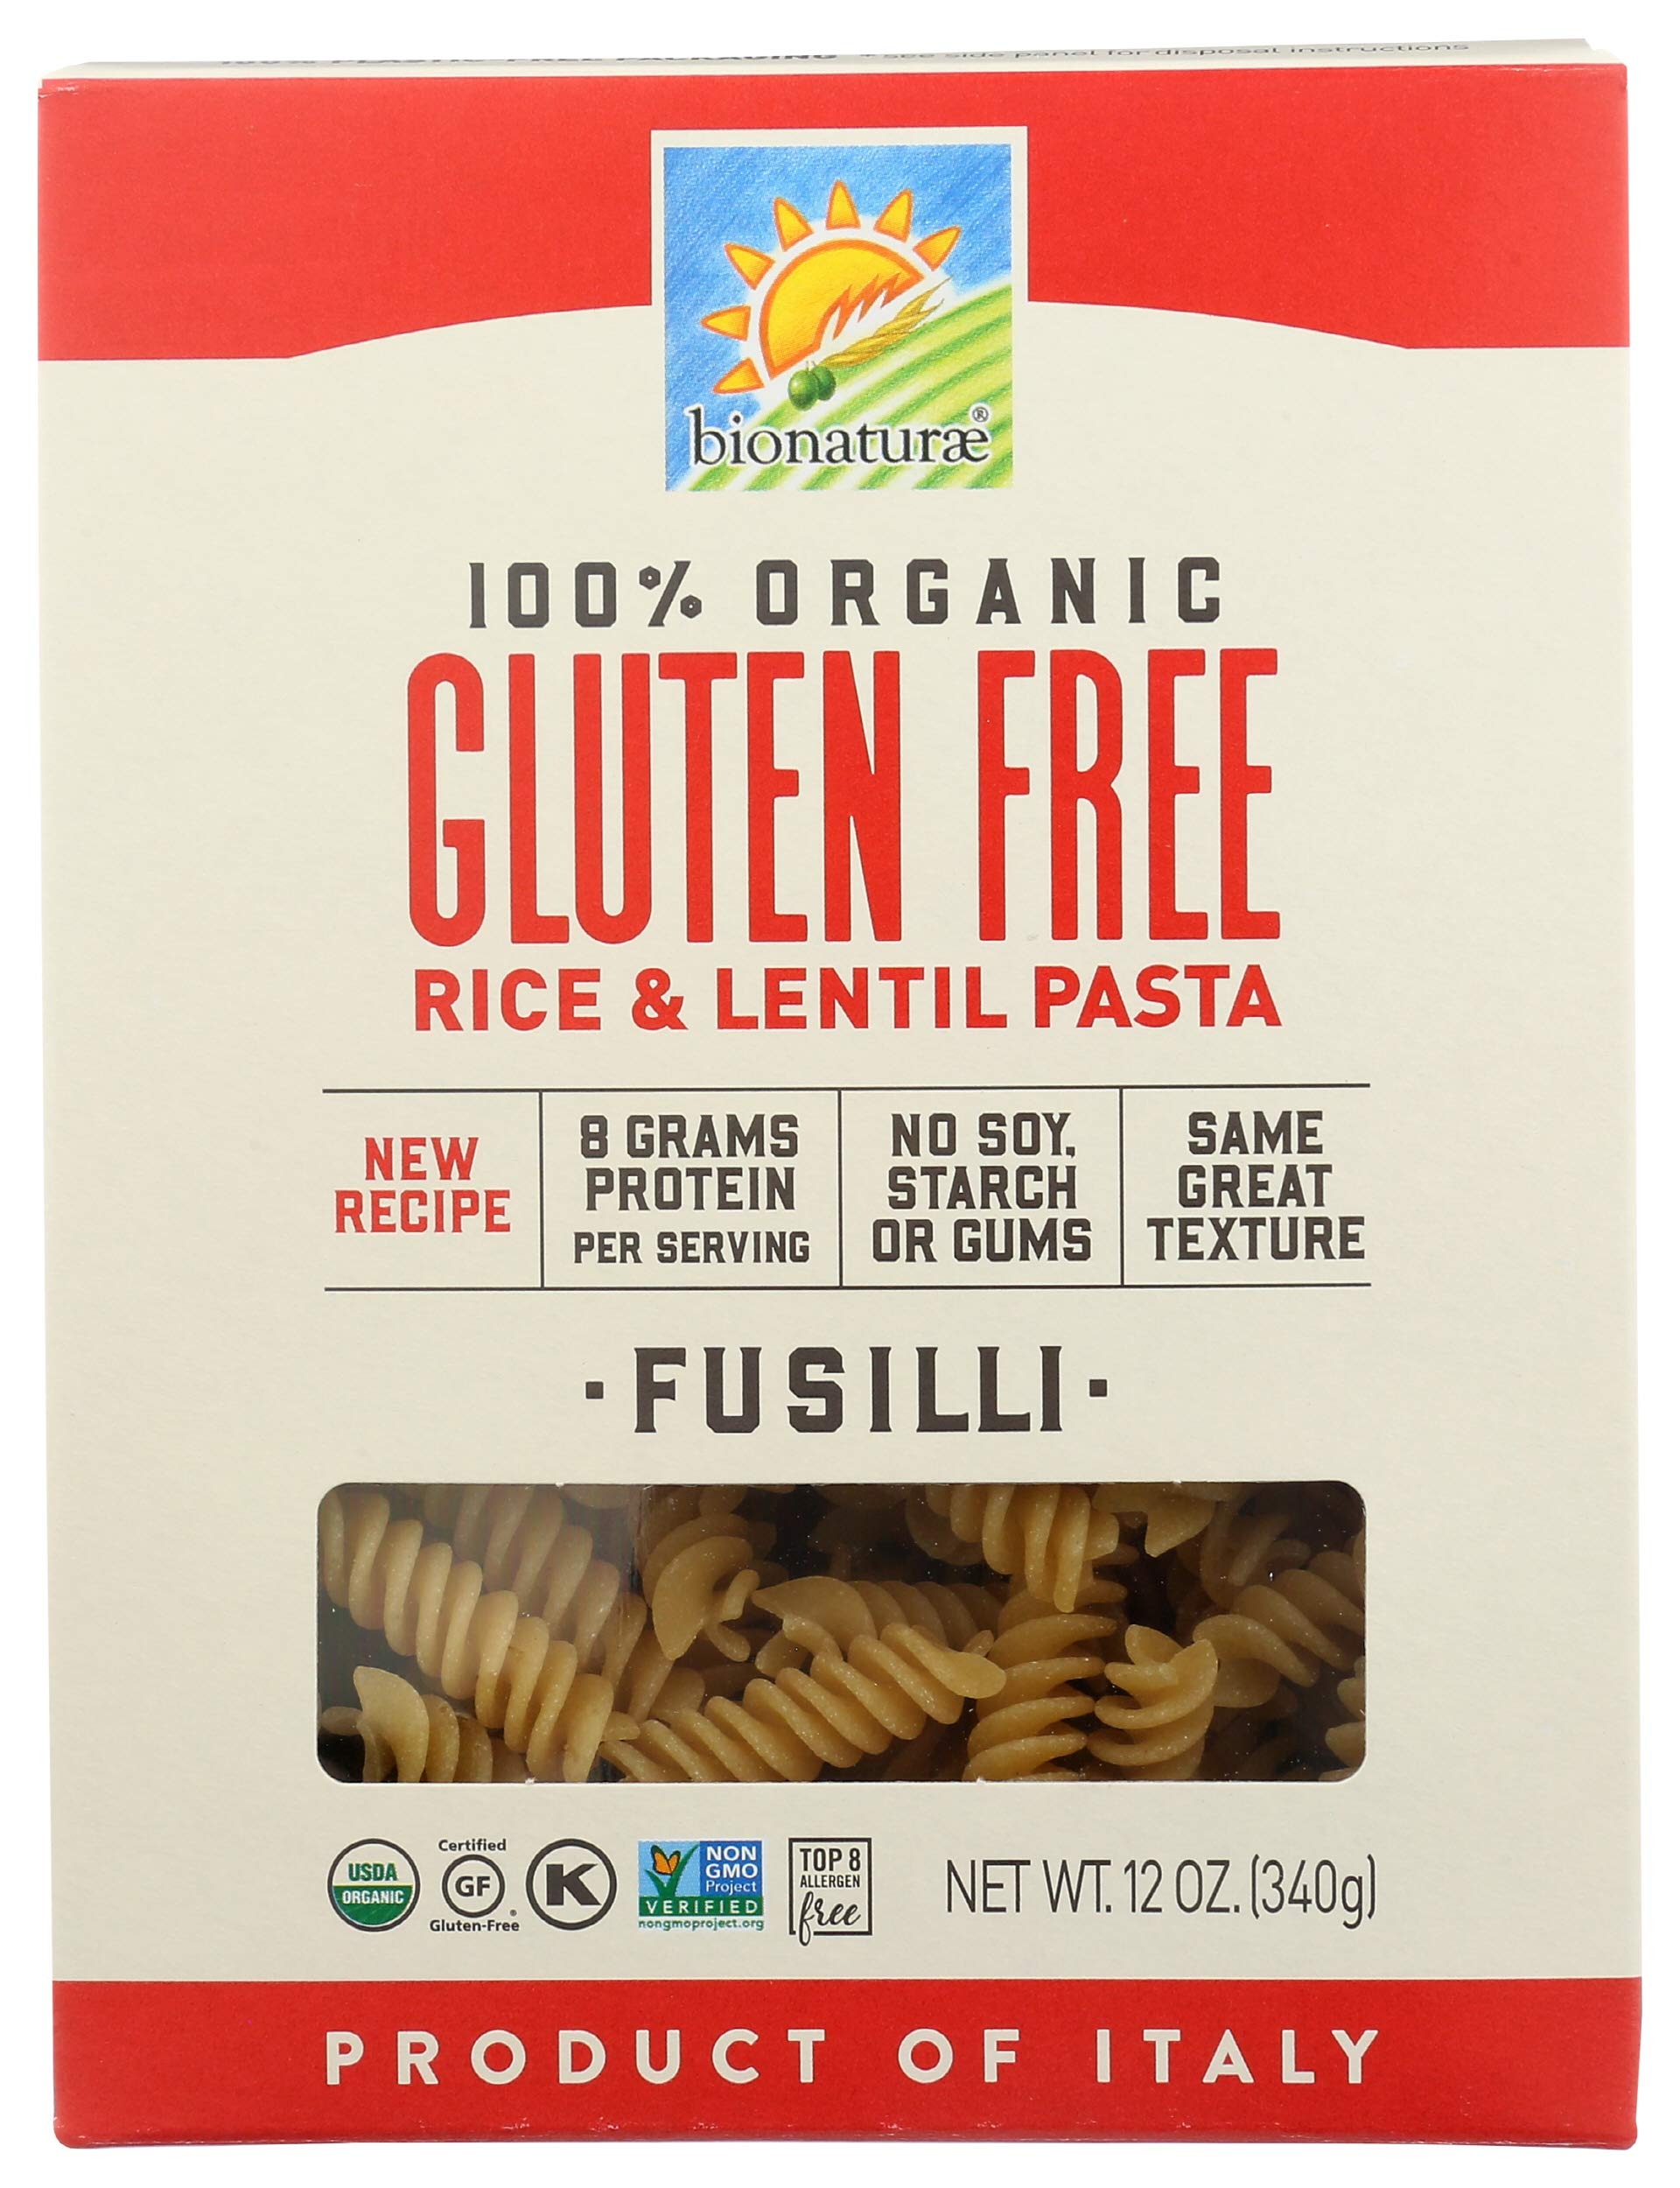
Item Name: Bionaturae, Pasta, Fusilli, Gluten Free, Organic, 12 oz
Bullet Point 1: Fusilli Pasta
Bullet Point 2: Made of High Quality Materials
Bullet Point 3: Only the finest ingredients
Value: 12.0
Unit: Ounce

Price: 4.99